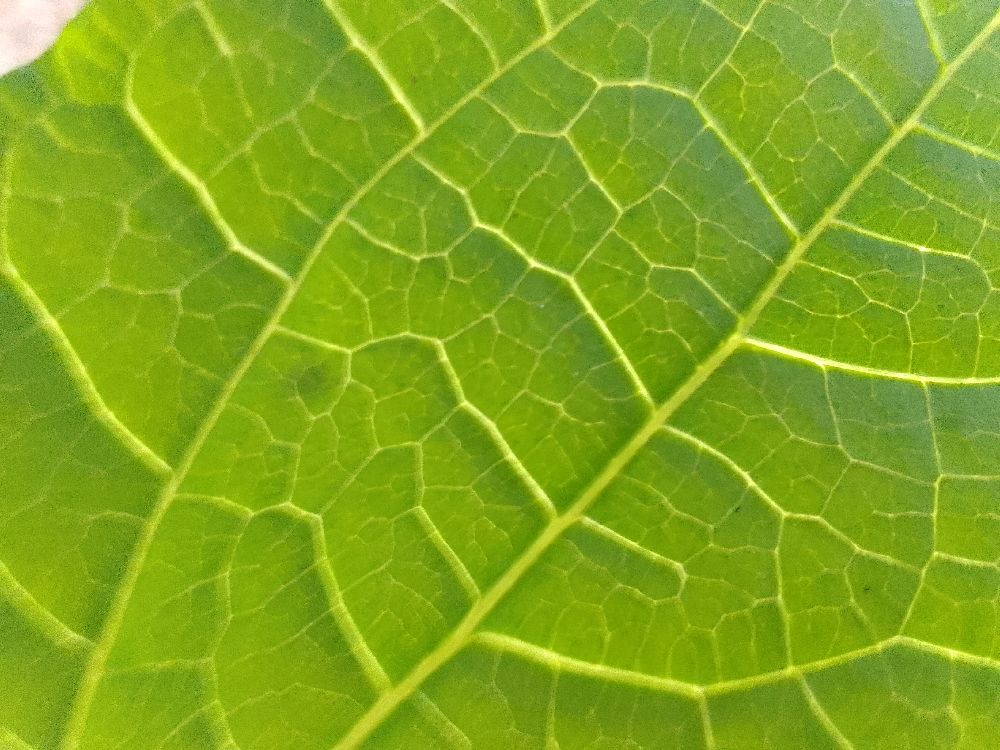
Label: healthy